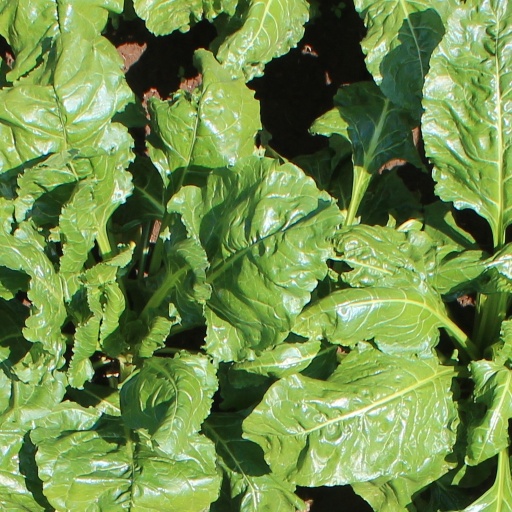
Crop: sugar beet